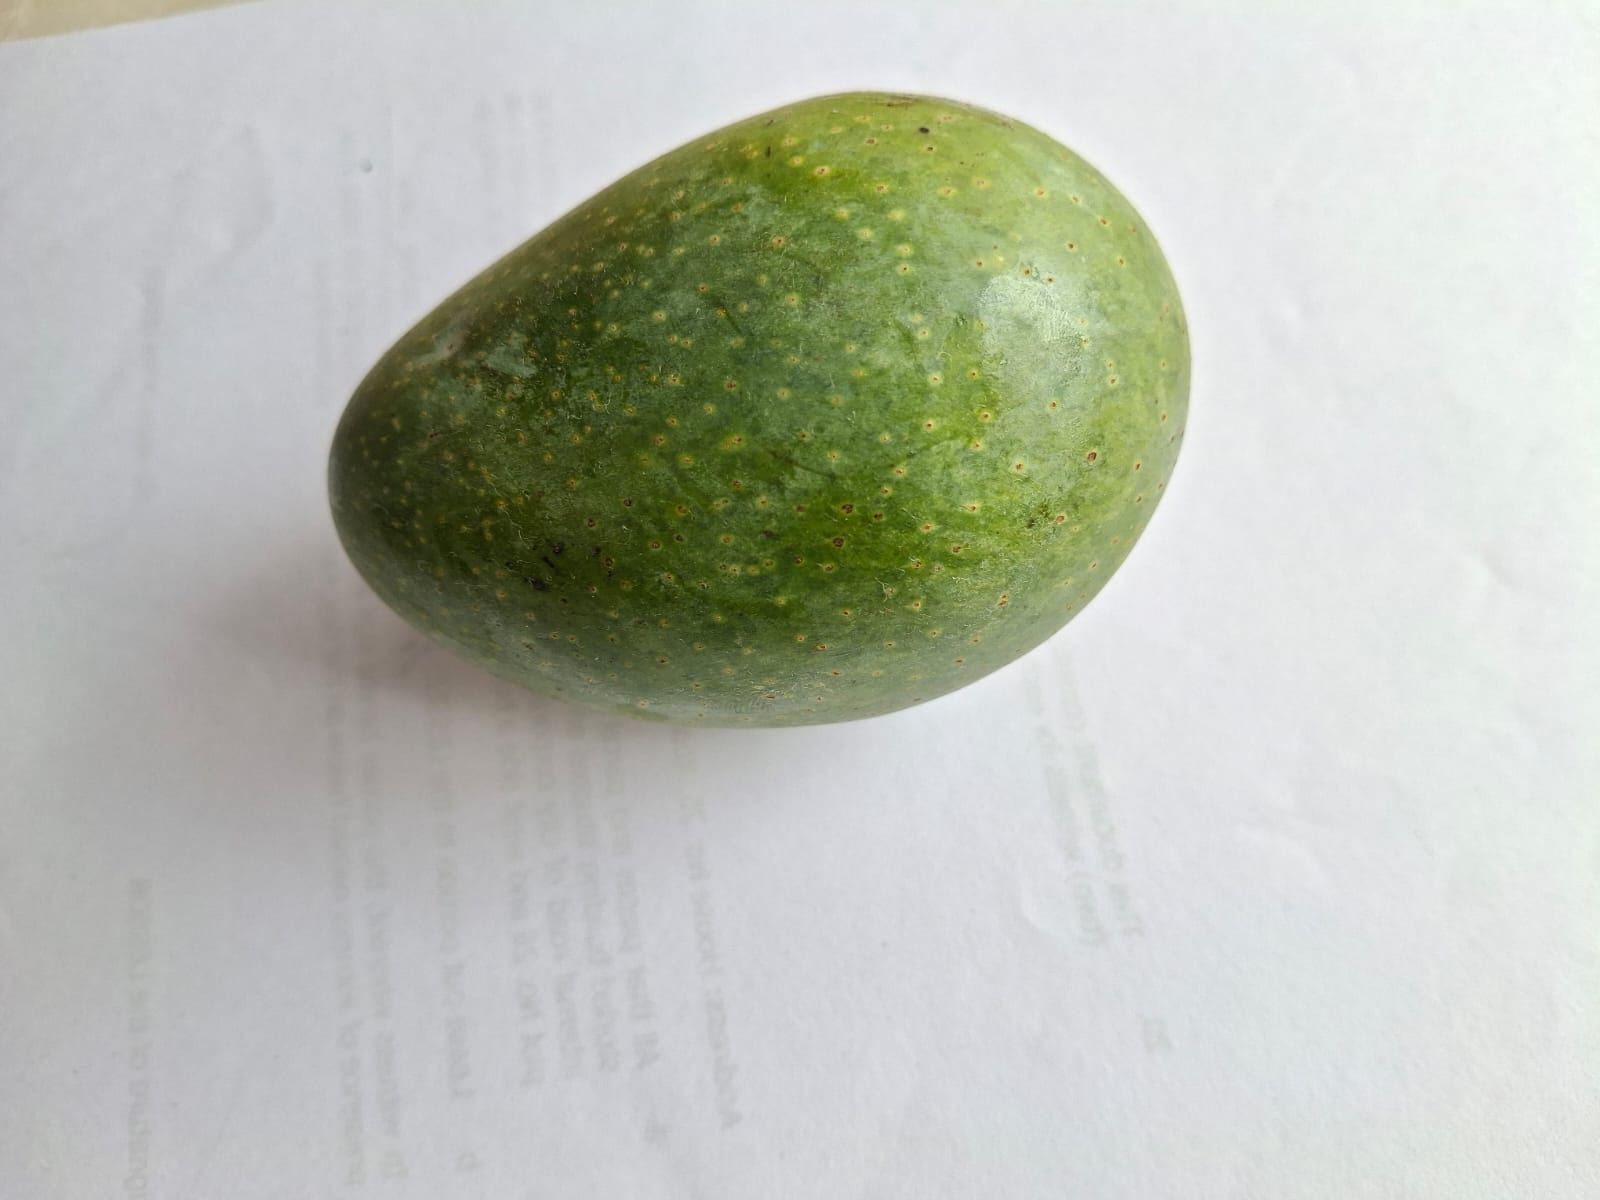
Mango variety: GopalBhog